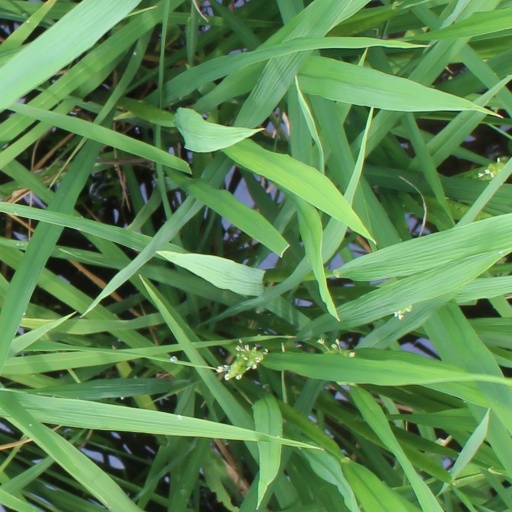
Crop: rice